Jerry Weintraub

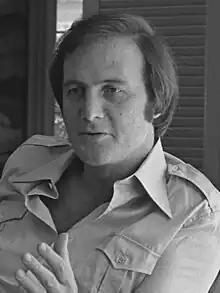
Weintraub in 1975

Jerome Charles Weintraub (September 26, 1937 – July 6, 2015) was an American film producer, talent manager and actor whose television films won him three Emmys.